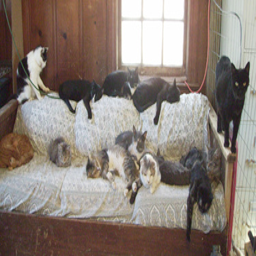
A dozen cats are lounging around on the futon.
A dozen black and calico cats on a sofa.
Thirteen different cats lazing on a day bed by a window
There are eleven cats lying and walking on the couch.
Many cats lounging on a couch in front of a window.